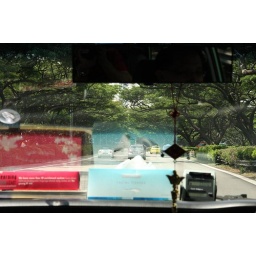
On the way to the airport......the canopy of trees that line the roads in Singapore.